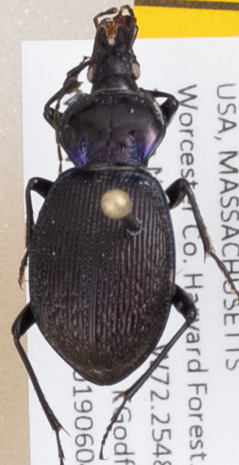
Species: Sphaeroderus stenostomus lecontei
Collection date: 2019-06-04
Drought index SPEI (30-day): -0.1
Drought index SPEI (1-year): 2.09
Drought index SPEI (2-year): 2.09